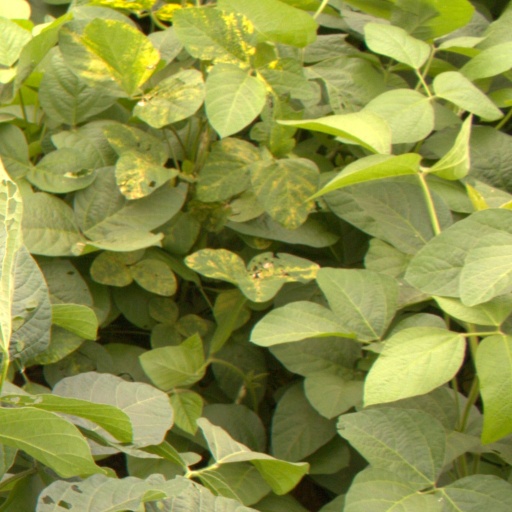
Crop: soybean